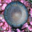
Label: plate